Love on the Spectrum (Australian TV series)

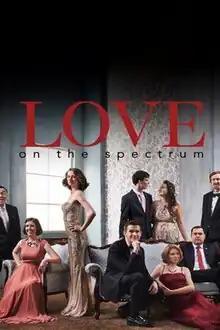

Love on the Spectrum is an Australian reality television show that follows autistic cast members as they explore the dating world. The show is produced by Northern Pictures for ABC TV, and was made available to stream on ABC iview and Netflix (where it is known as Love on the Spectrum Australia).